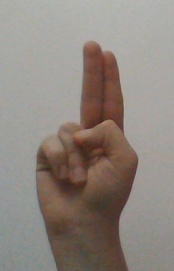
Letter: taa